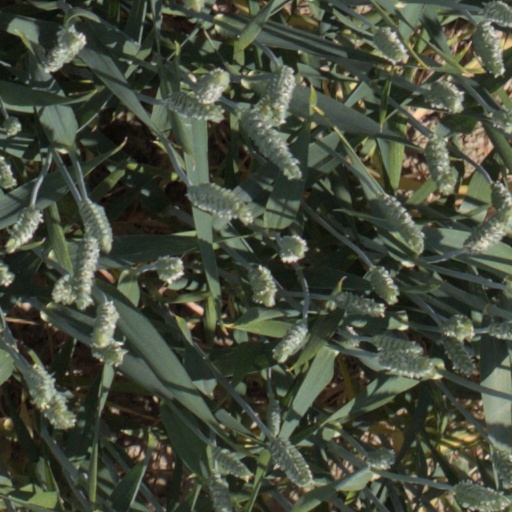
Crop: wheat